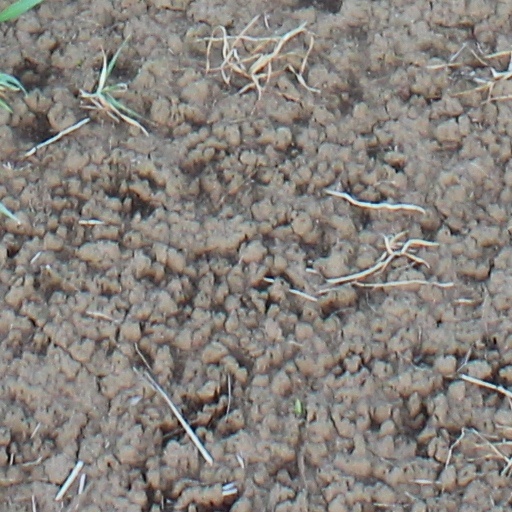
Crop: wheat